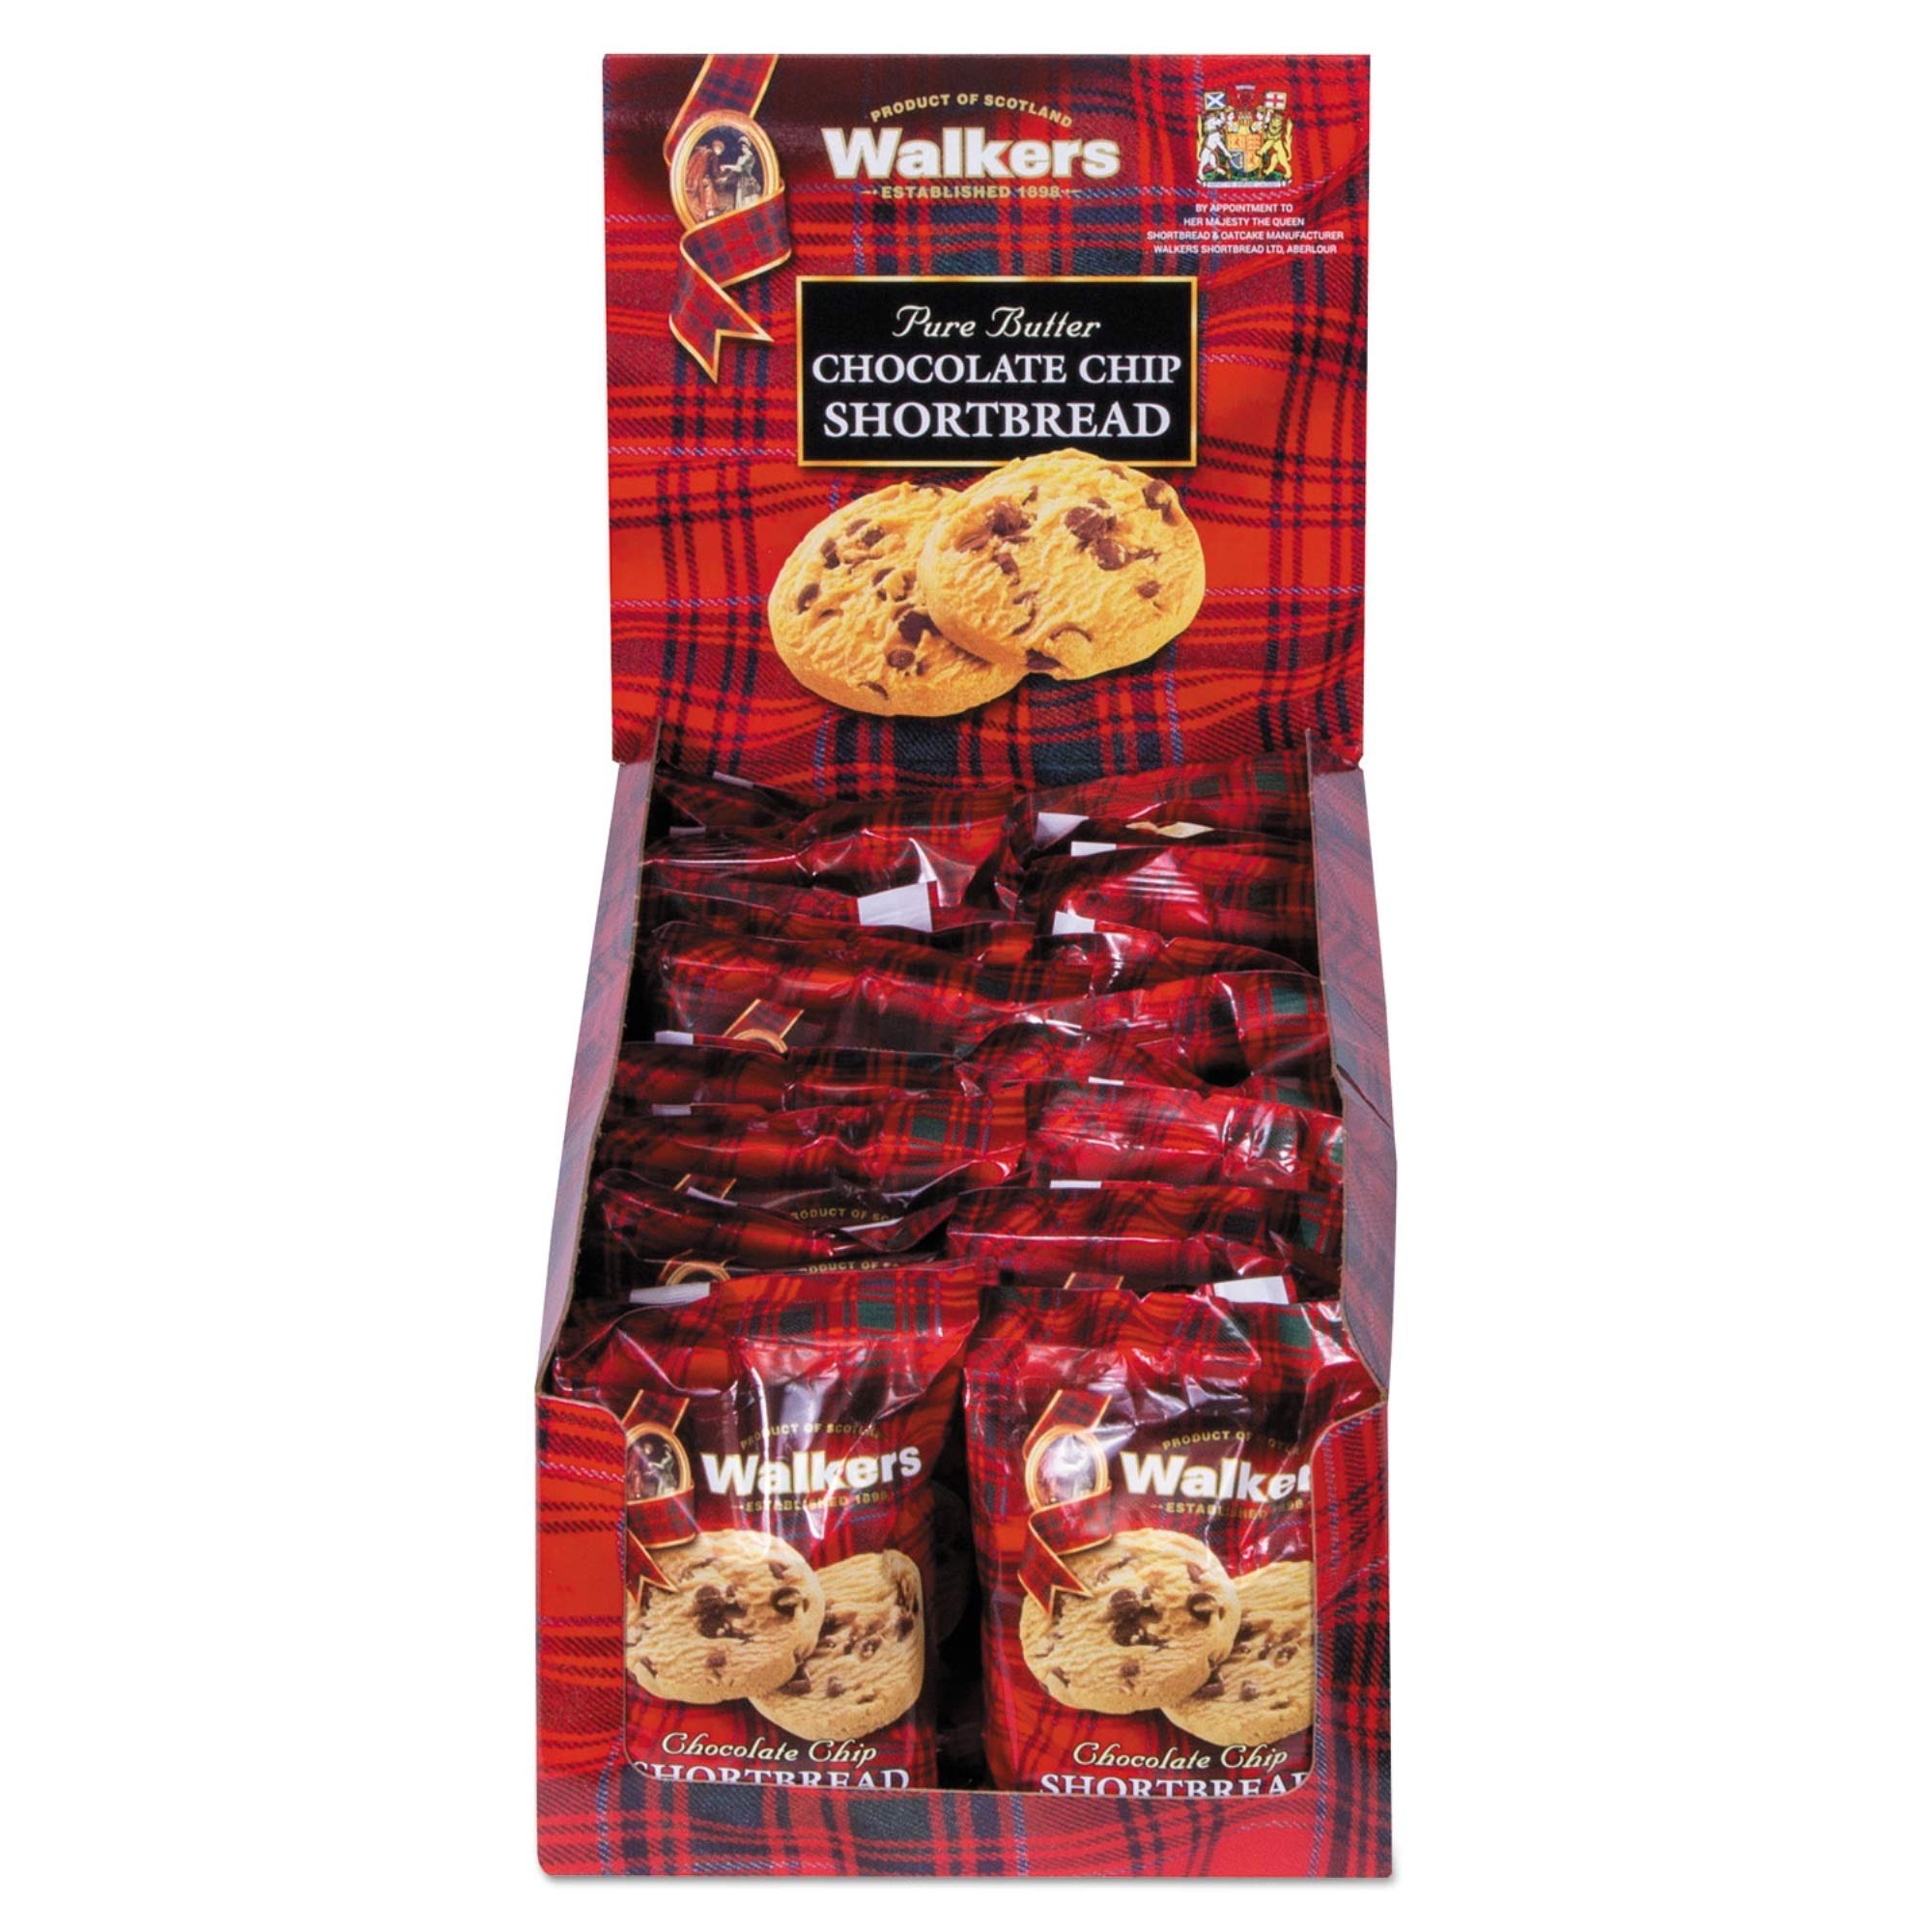
Item Name: OFXW1537D - Shortbread Cookies
Bullet Point: Manufacturer: Walkers
Value: 120.0
Unit: Count

Price: 35.74